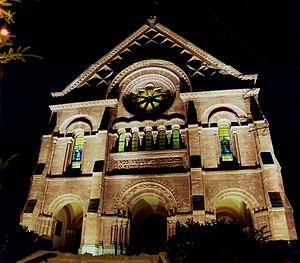
L'église de l'Emm illuminée. Photo
L’église de l’Emm est à la fois l’église paroissiale de Metzeral-Sondernach, le lieu d’un pèlerinage séculaire dédié à la Vierge et enfin un mémorial consacré aux soldats de la Grande Guerre tombés en Alsace et dans les Vosges.